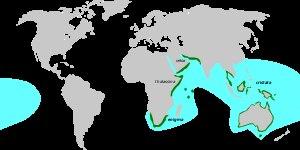
La Sterne huppée est une espèce d'oiseau appartenant à la famille des Laridés dont le nom scientifique célèbre le naturaliste, médecin et explorateur allemand Karl Heinrich Bergius. C'est un oiseau de mer qui niche en colonies denses sur les côtes et les îles des régions tropicales et subtropicales de l'Ancien Monde. Ses cinq sous-espèces se reproduisent de l'Afrique du Sud aux côtes de l'océan Indien et jusqu'aux îles du centre de l'océan Pacifique et de l'Australie. Toutes les populations se dispersent largement dans l'aire de reproduction après la nidification.